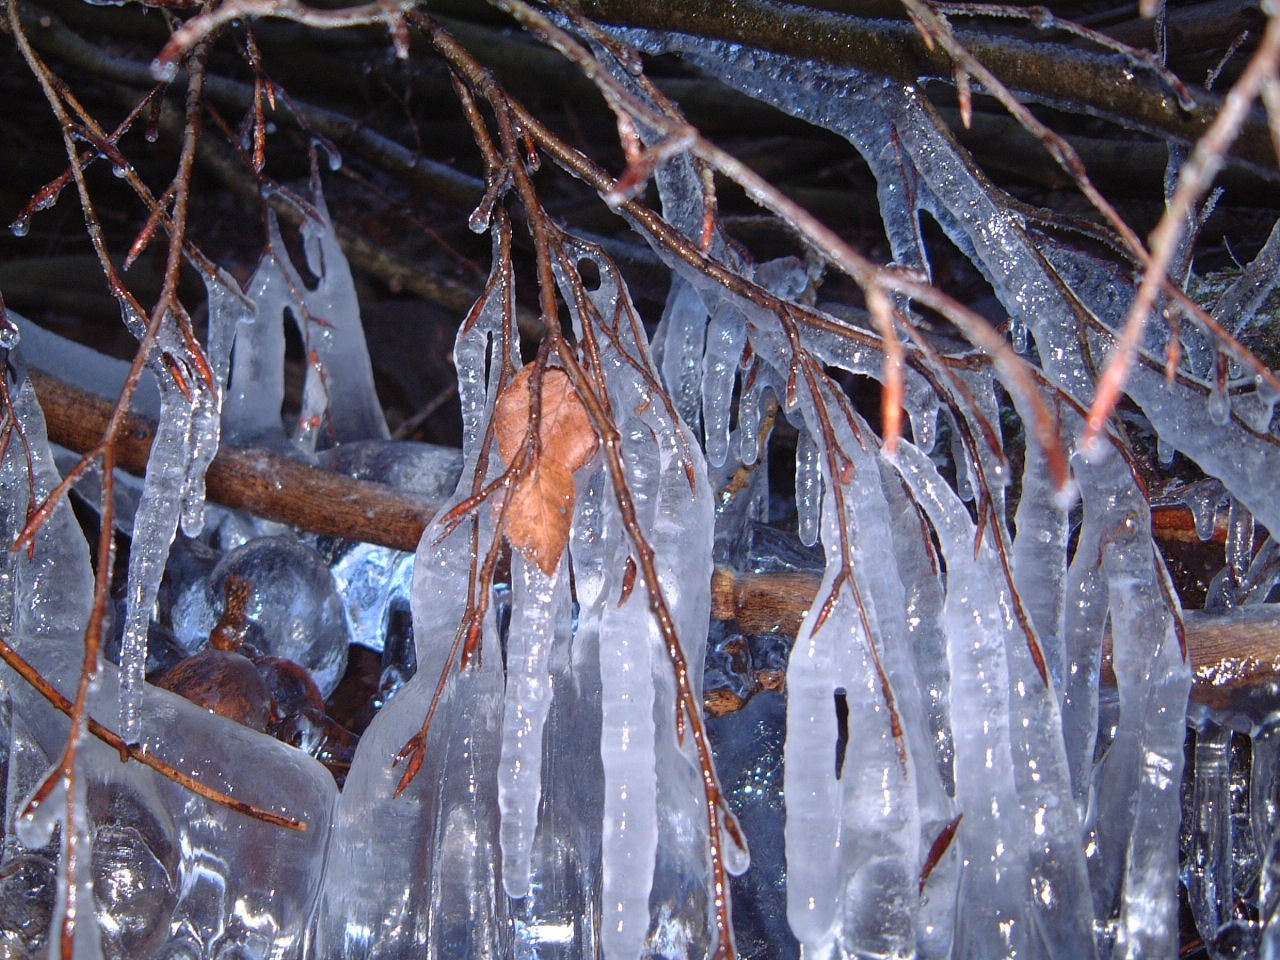
tree, water, branch, snow, winter, leaf, frost, ice, autumn, season, icicle, freezing